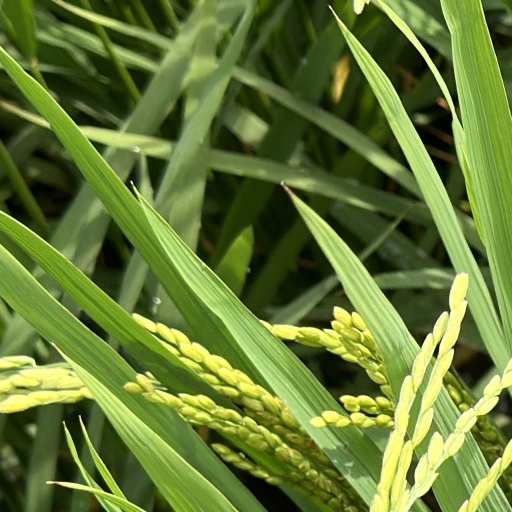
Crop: rice